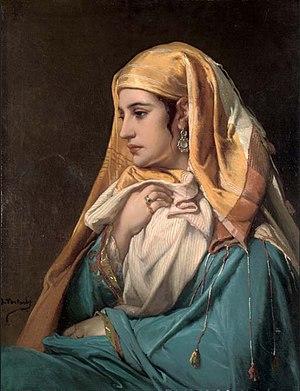
Jean-François Portaels est un artiste peintre belge.